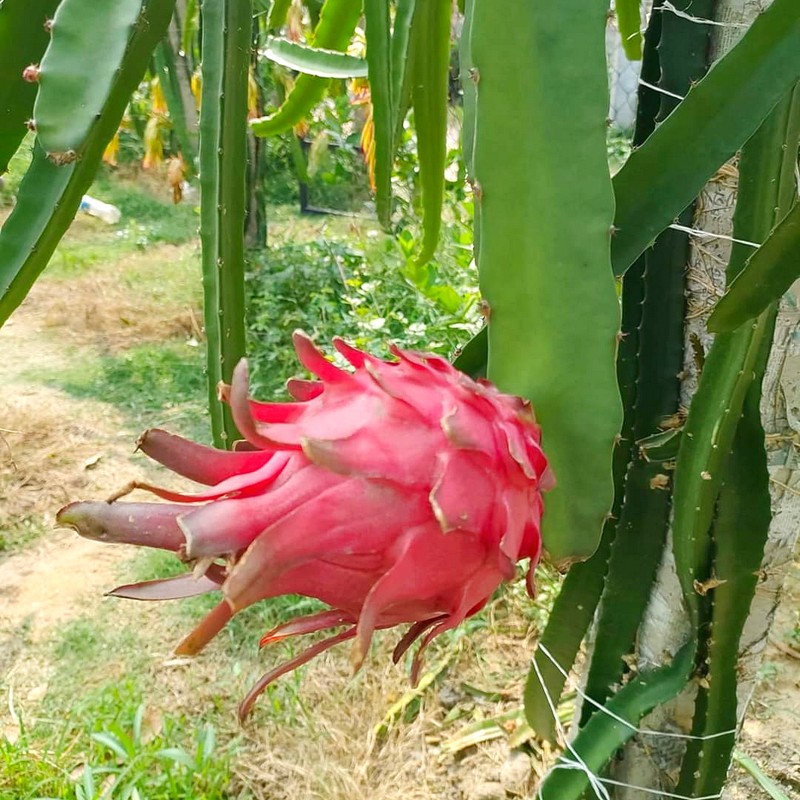
Label: Mature Dragon Fruit